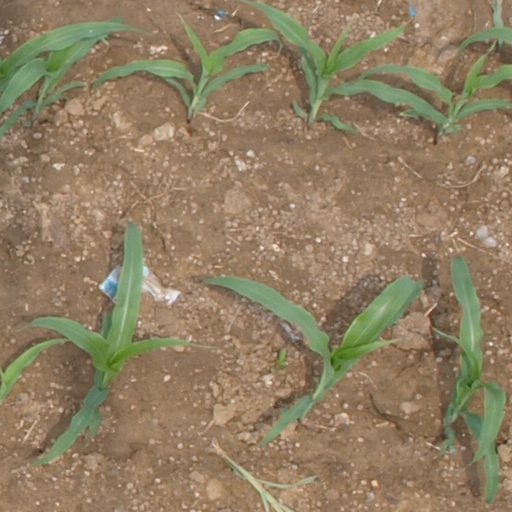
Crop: maize; corn